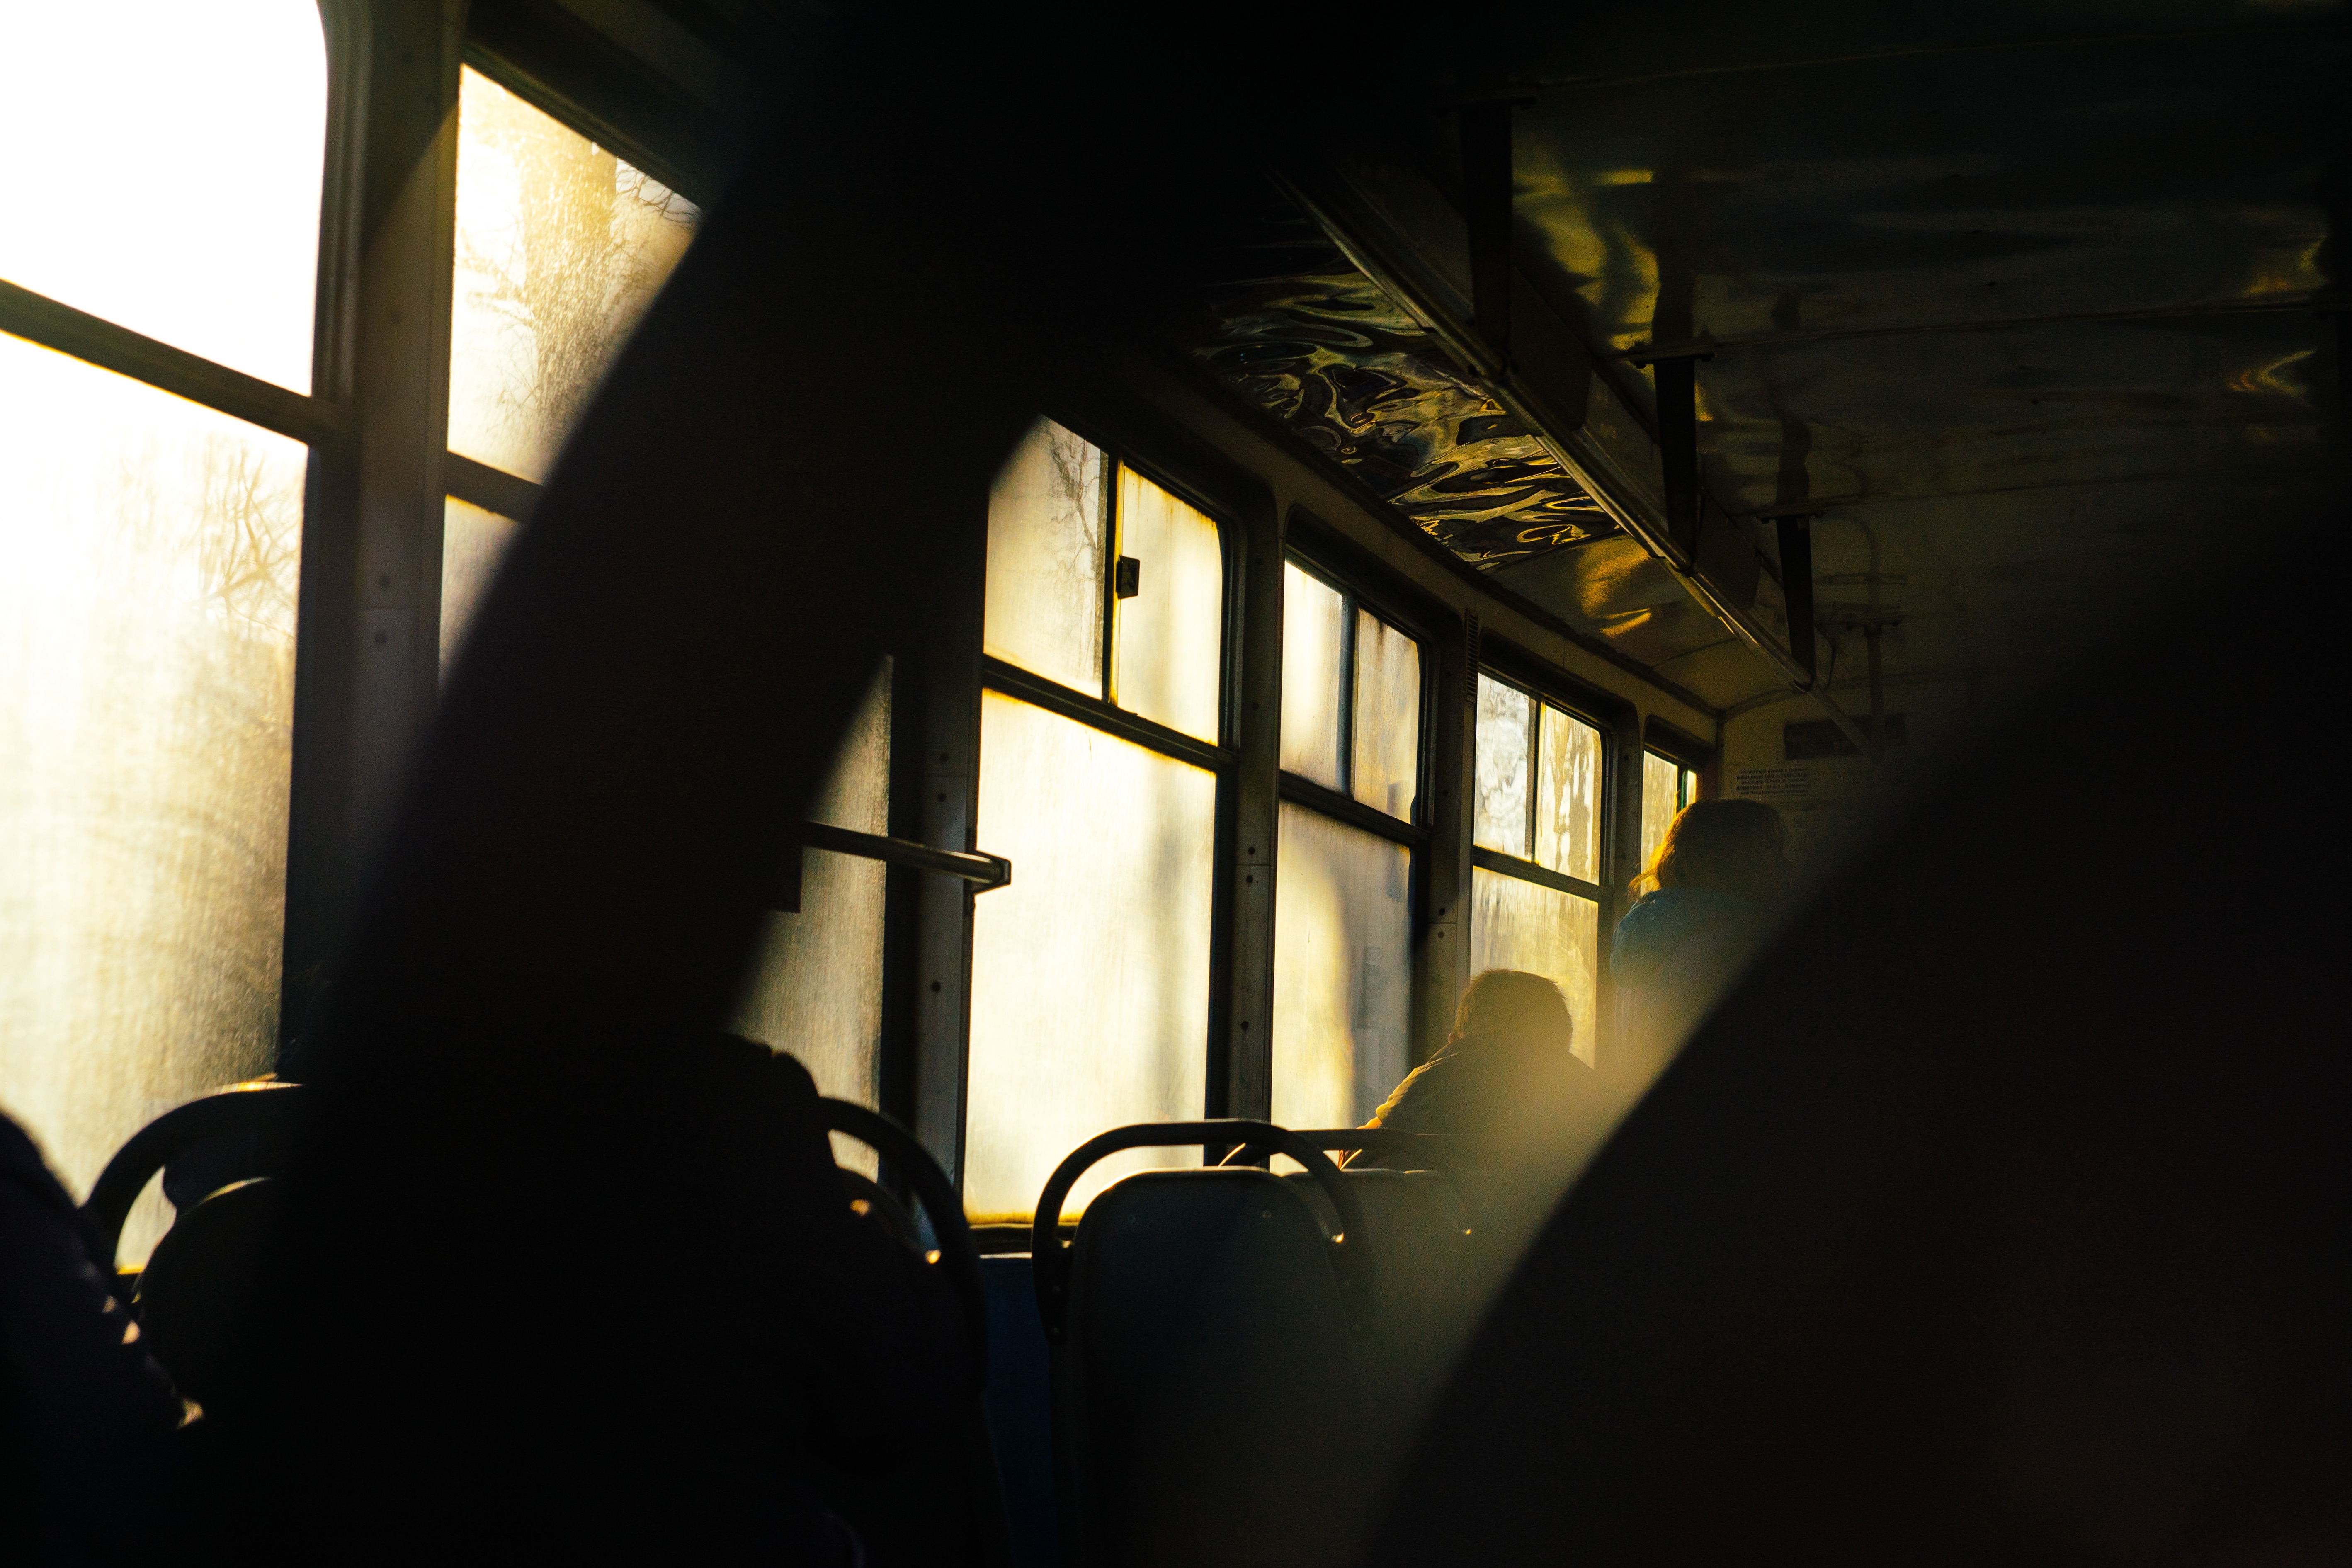
light, night, sunlight, morning, window, evening, reflection, color, shadow, darkness, black, yellow, lighting, shape